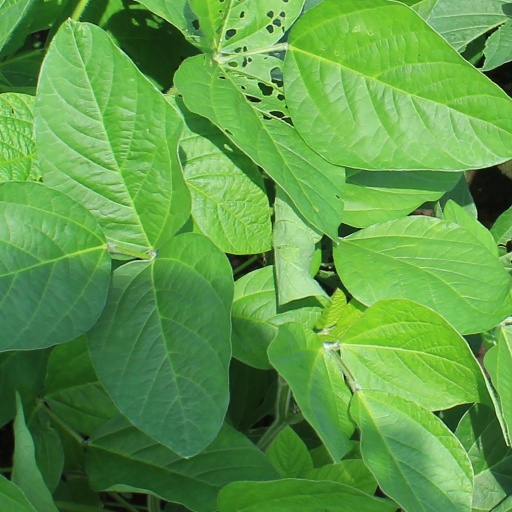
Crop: soybean